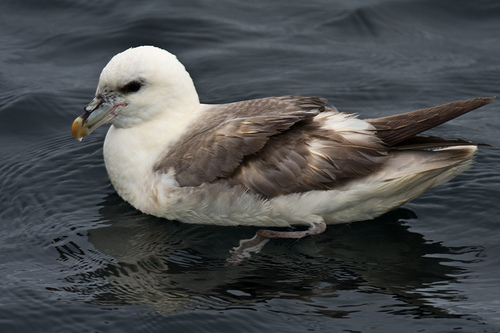
this bird is mostly white, with gray wings.
this white bird has brown wings and an orange tipped beak.
this shorebird has a white head and body with grey wings, the beak is two-toned grey with a yellow tip and the feet are light grey.
this is a white bird with gray wingbars and secondaries and an orange tip at the end of blunt beak.
a white bird with taupe wings and a grey beak with a yellow tip.
this bird is white with grey and has a long, pointy beak.
this bird has wings that are brown and has a white bellylarge white head with dark eyes, a large grey bill with orange tips, with light brown wings and a brown tail.
a large bird that has a mostly snowy white body and a silver beak.
this bird has wings that are grey and has a white belly
Species: Northern Fulmar